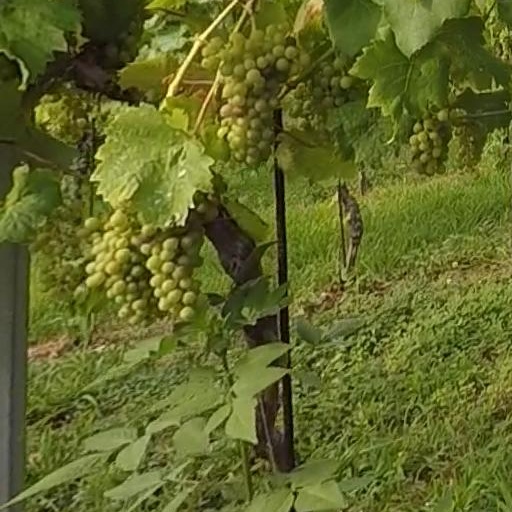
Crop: grape